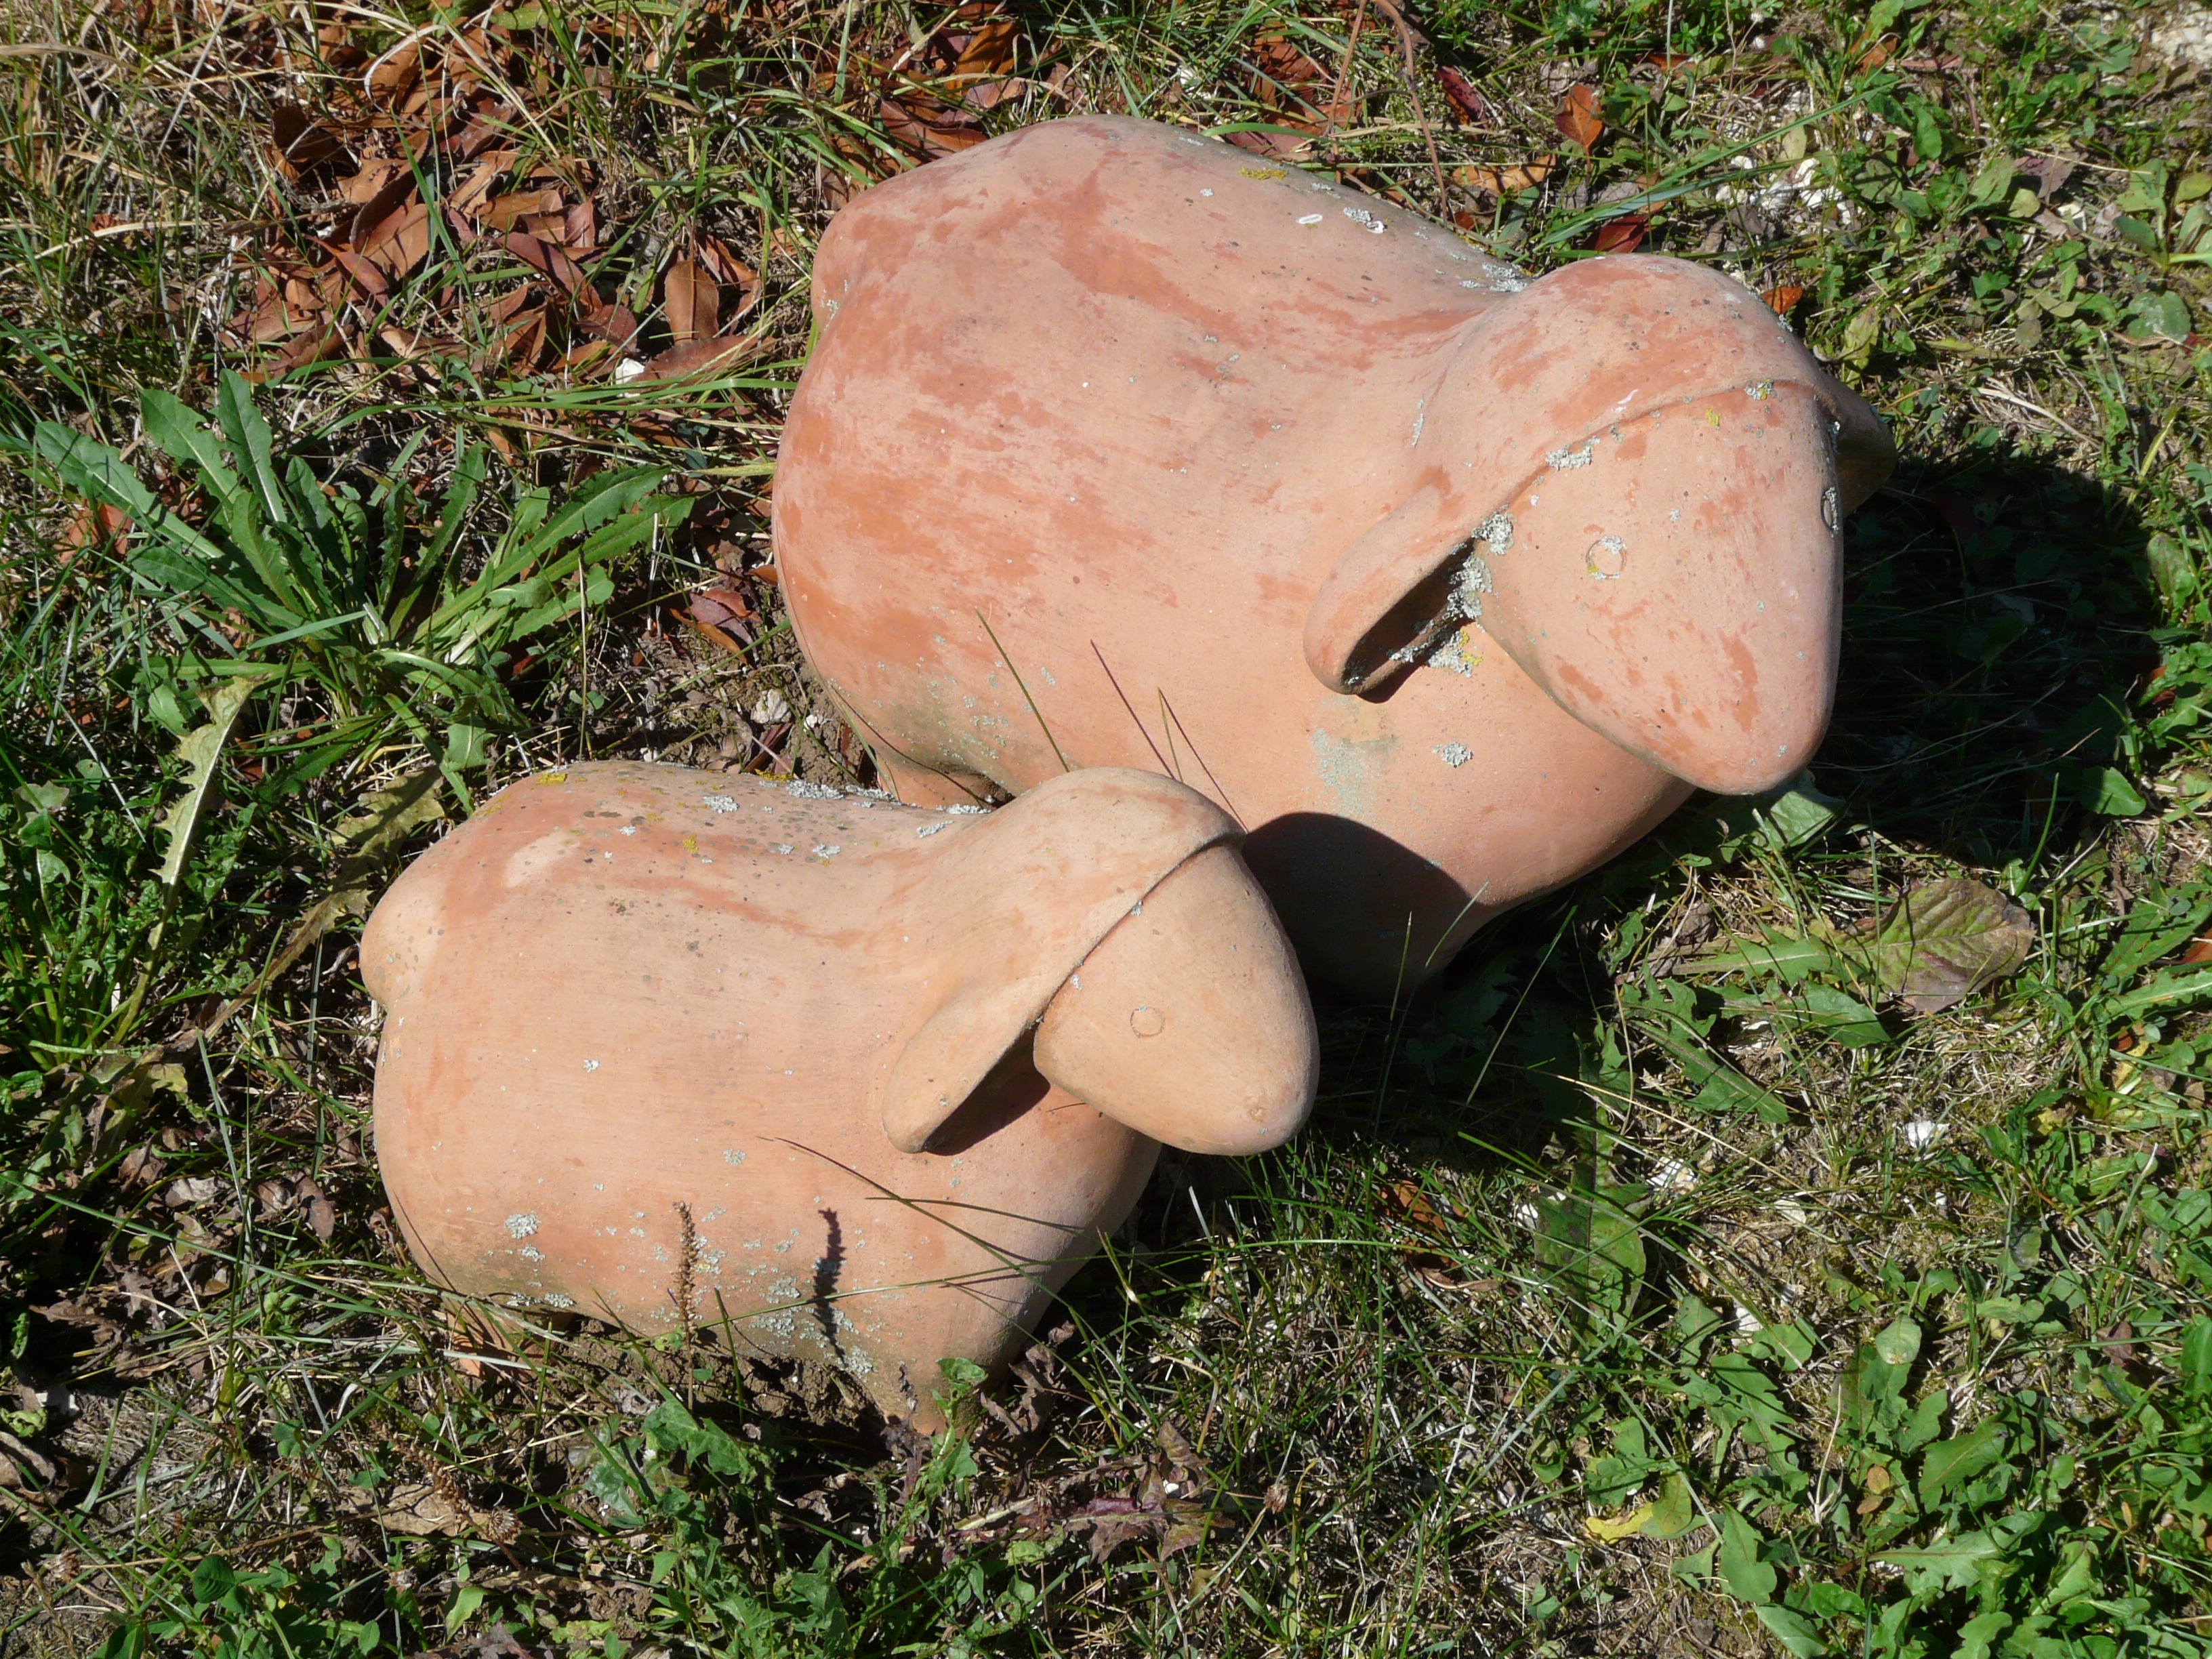
hand, tree, grass, rock, leaf, monument, statue, sheep, ceramic, soil, sculpture, art, decorative, sound, organ, clay figures